Broccoli

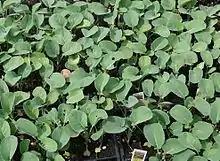
Broccoli plants in a nursery

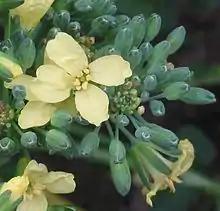
Broccoli flower

"Brassica oleracea" var. "italica" was described in 1794 by Joseph Jakob von Plenck in "Icones Plantarum Medicinalium" 6:29, t. 534. Like all the other "brassicas", broccoli was developed from the wild cabbage (Brassica oleracea var. oleracea), also called colewort or field cabbage.